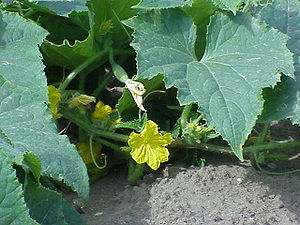
Almindelig agurk
Agurkeplante: Blomst og blade.
Agurkeplante: Blomst og blade.
Almindelig Agurk er en etårig, krybende plante med store, ruhårede og håndlappede blade. Dens blomster er gule og sekstallige.